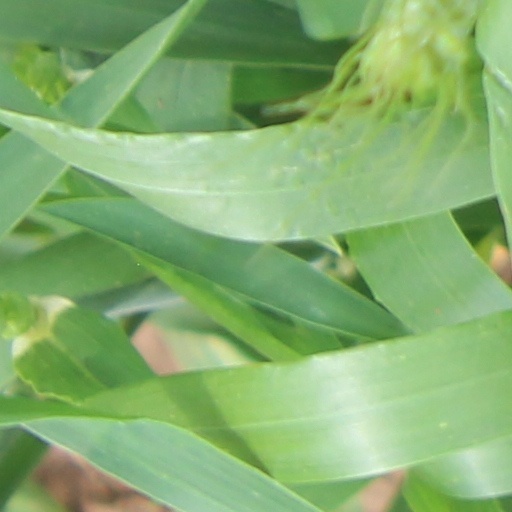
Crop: wheat